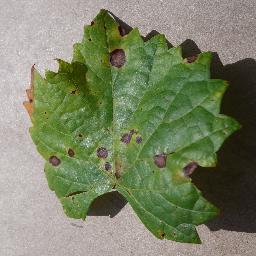
Label: Grape___Black_rot